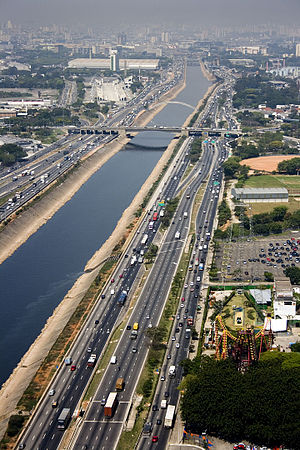
Marginal Tietê
Marginal Tietê
Marginal Tietê er den travleste motorvej i São Paulo, Brasilien.